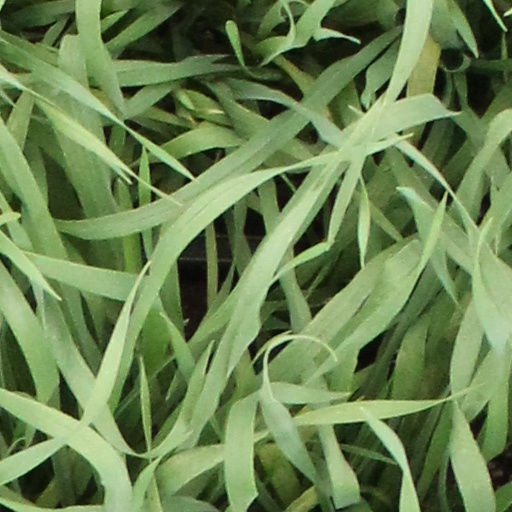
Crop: wheat